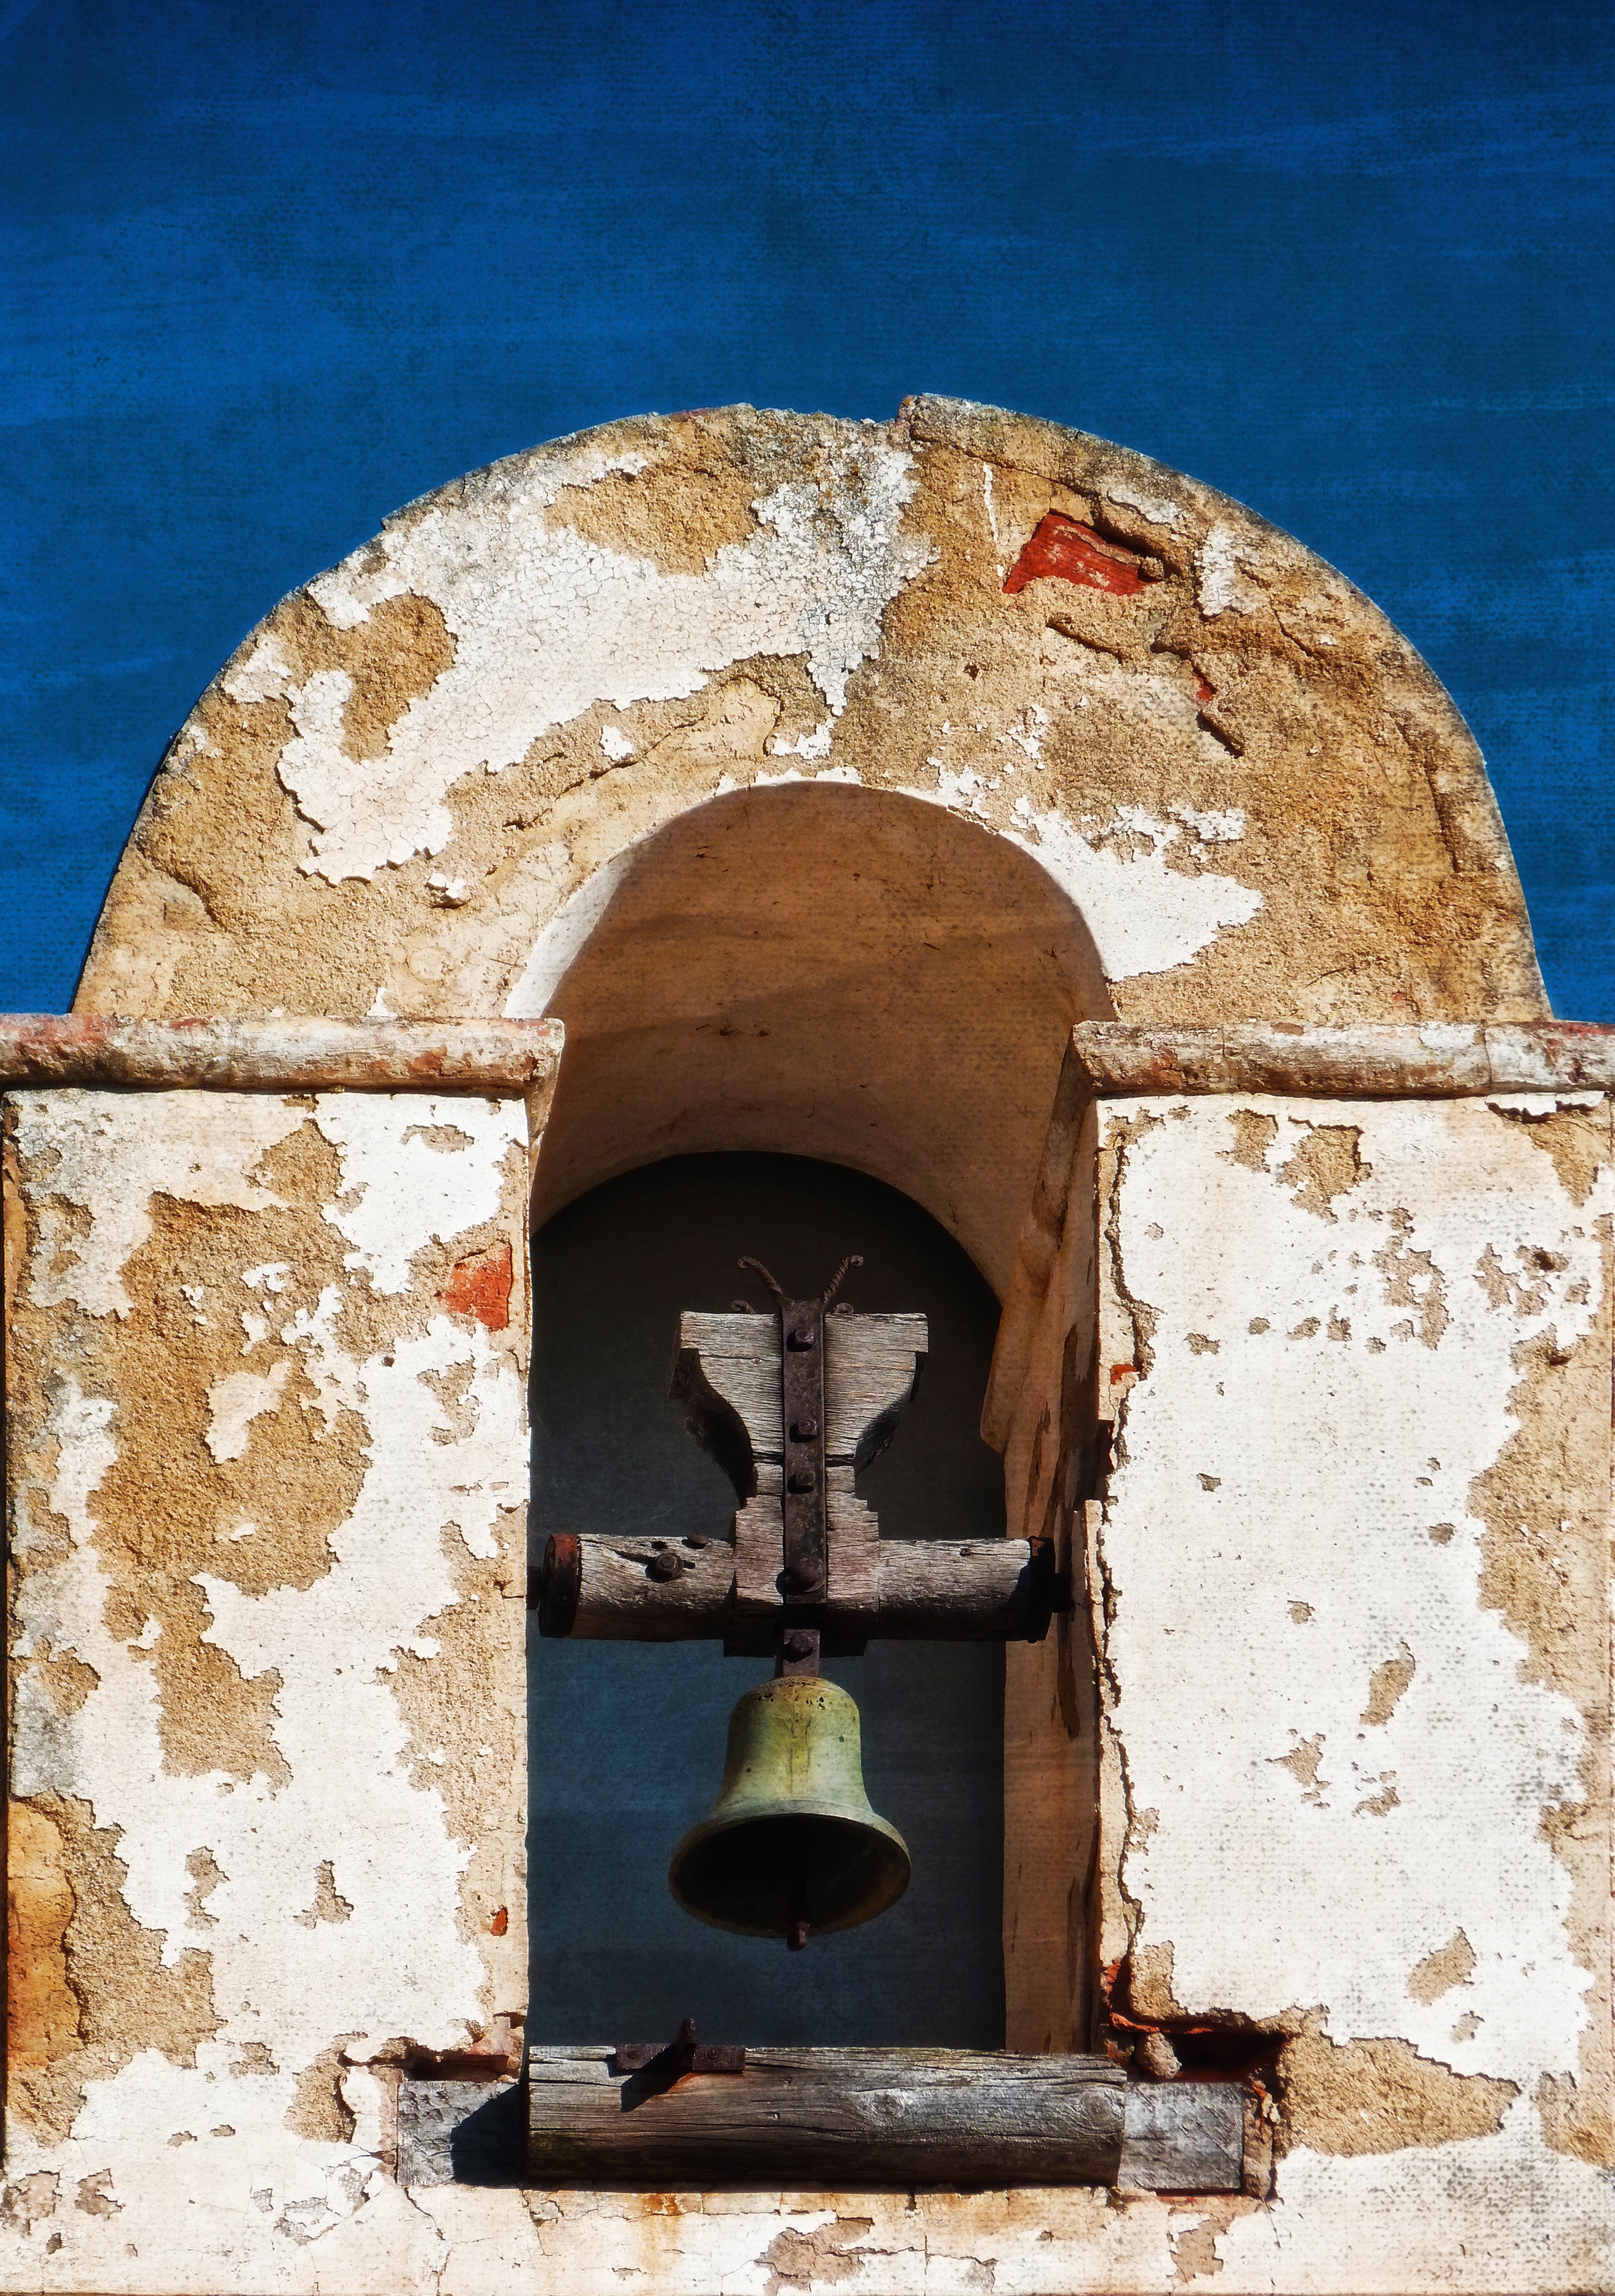
sky, window, wall, arch, facade, old building, bell tower, west, mexico, ruins, history, hermitage, traditional, campaign, bulrush, ancient history, far wrst